Question: How many doors are shown?
Tambaya: Ƙofofi nawa aka nuna?
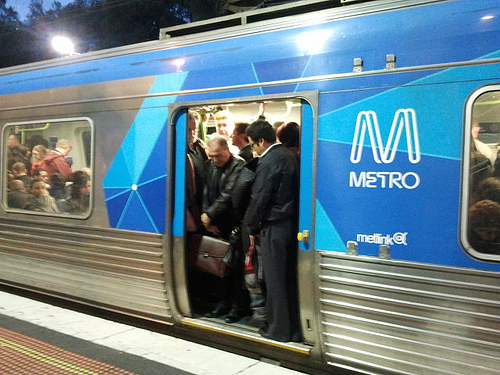
Answer: One.
Amsa: Ɗaya.